Red Skelton

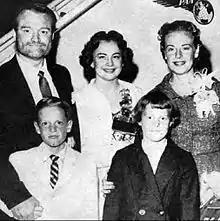
The Skeltons, "circa" 1957: Back from left: Red, wife Georgia, sister-in-law Maxine Davis, front: Son Richard and daughter Valentina

The divorce meant that Skelton had lost his married man's deferment; he was once again classified as 1-A for service. He was drafted into the Army in early 1944; both MGM and his radio sponsor tried to obtain a deferment for the comedian, but to no avail. His last Raleigh radio show was on June 6, 1944, the day before he was formally inducted as a private; he was not assigned to Special Services at that time. Without its star, the program was discontinued, and the opportunity presented itself for the Nelsons to begin a radio show of their own, "The Adventures of Ozzie and Harriet".